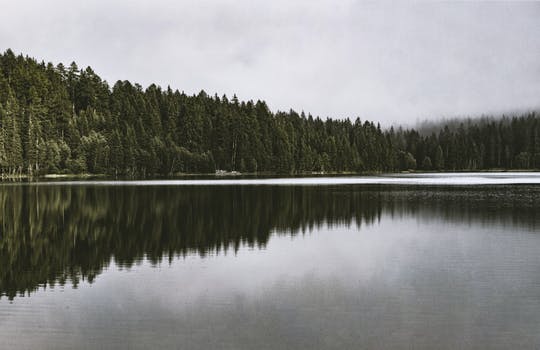
Label: No Watermark